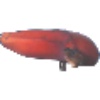
Label: Banana Red 1